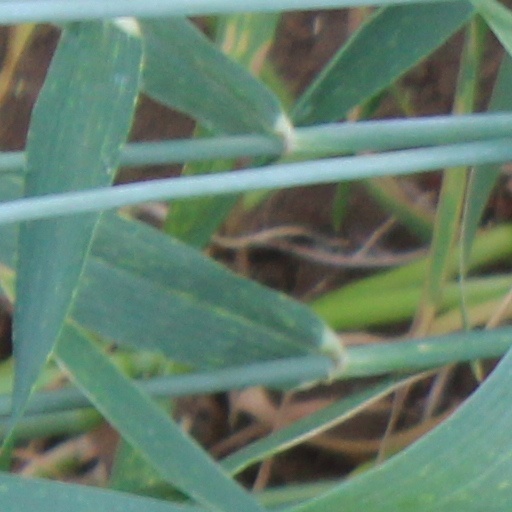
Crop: wheat